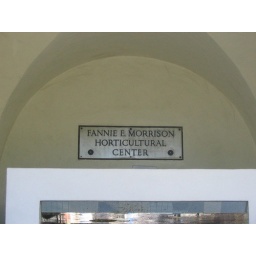
This sign in over the front building